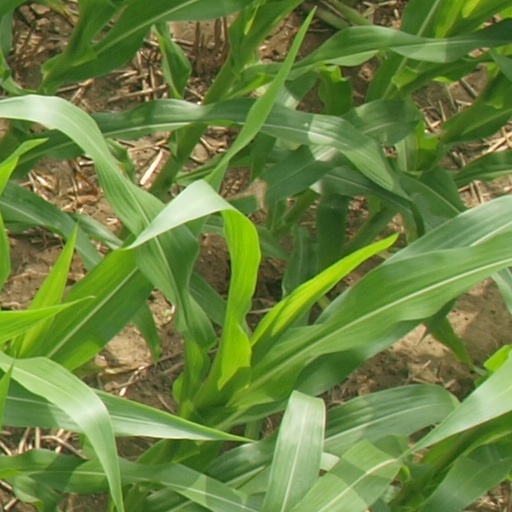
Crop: maize; corn